Alaa Abd El-Fattah

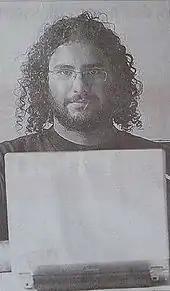
A picture of Abd El-Fattah used by activists demanding his release

On 7 May 2006, Abd El-Fattah was arrested during a peaceful protest after he called for an independent judiciary. His arrest, along with that of several other bloggers and activists, spurred solidarity protests by others around the world, some of whom created the blog "Free Alaa" devoted to calling for his release from jail.